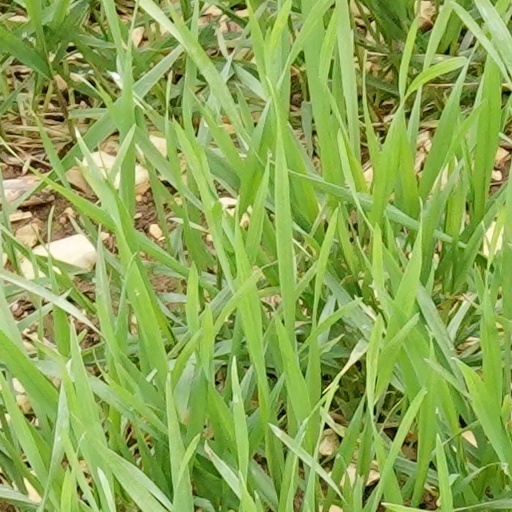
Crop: wheat